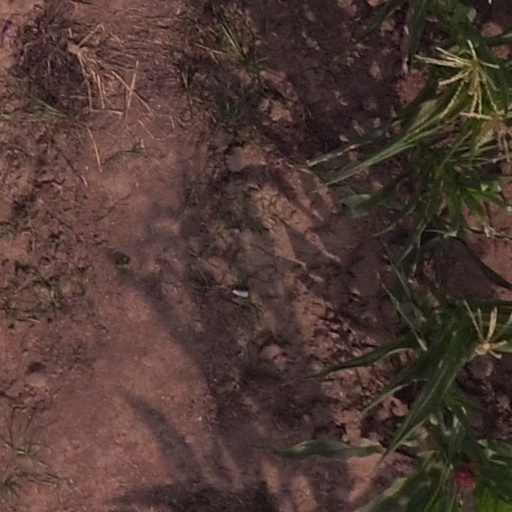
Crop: maize; corn